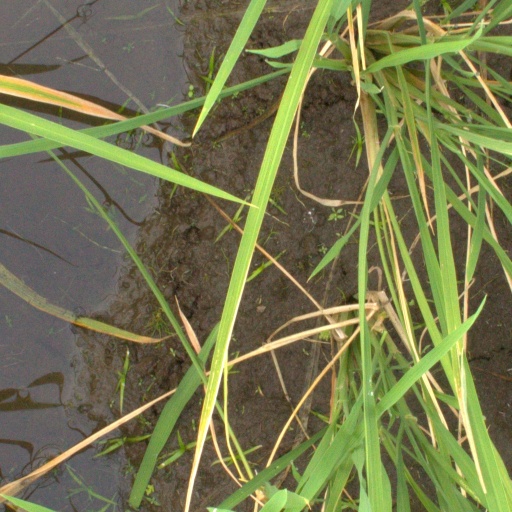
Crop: rice